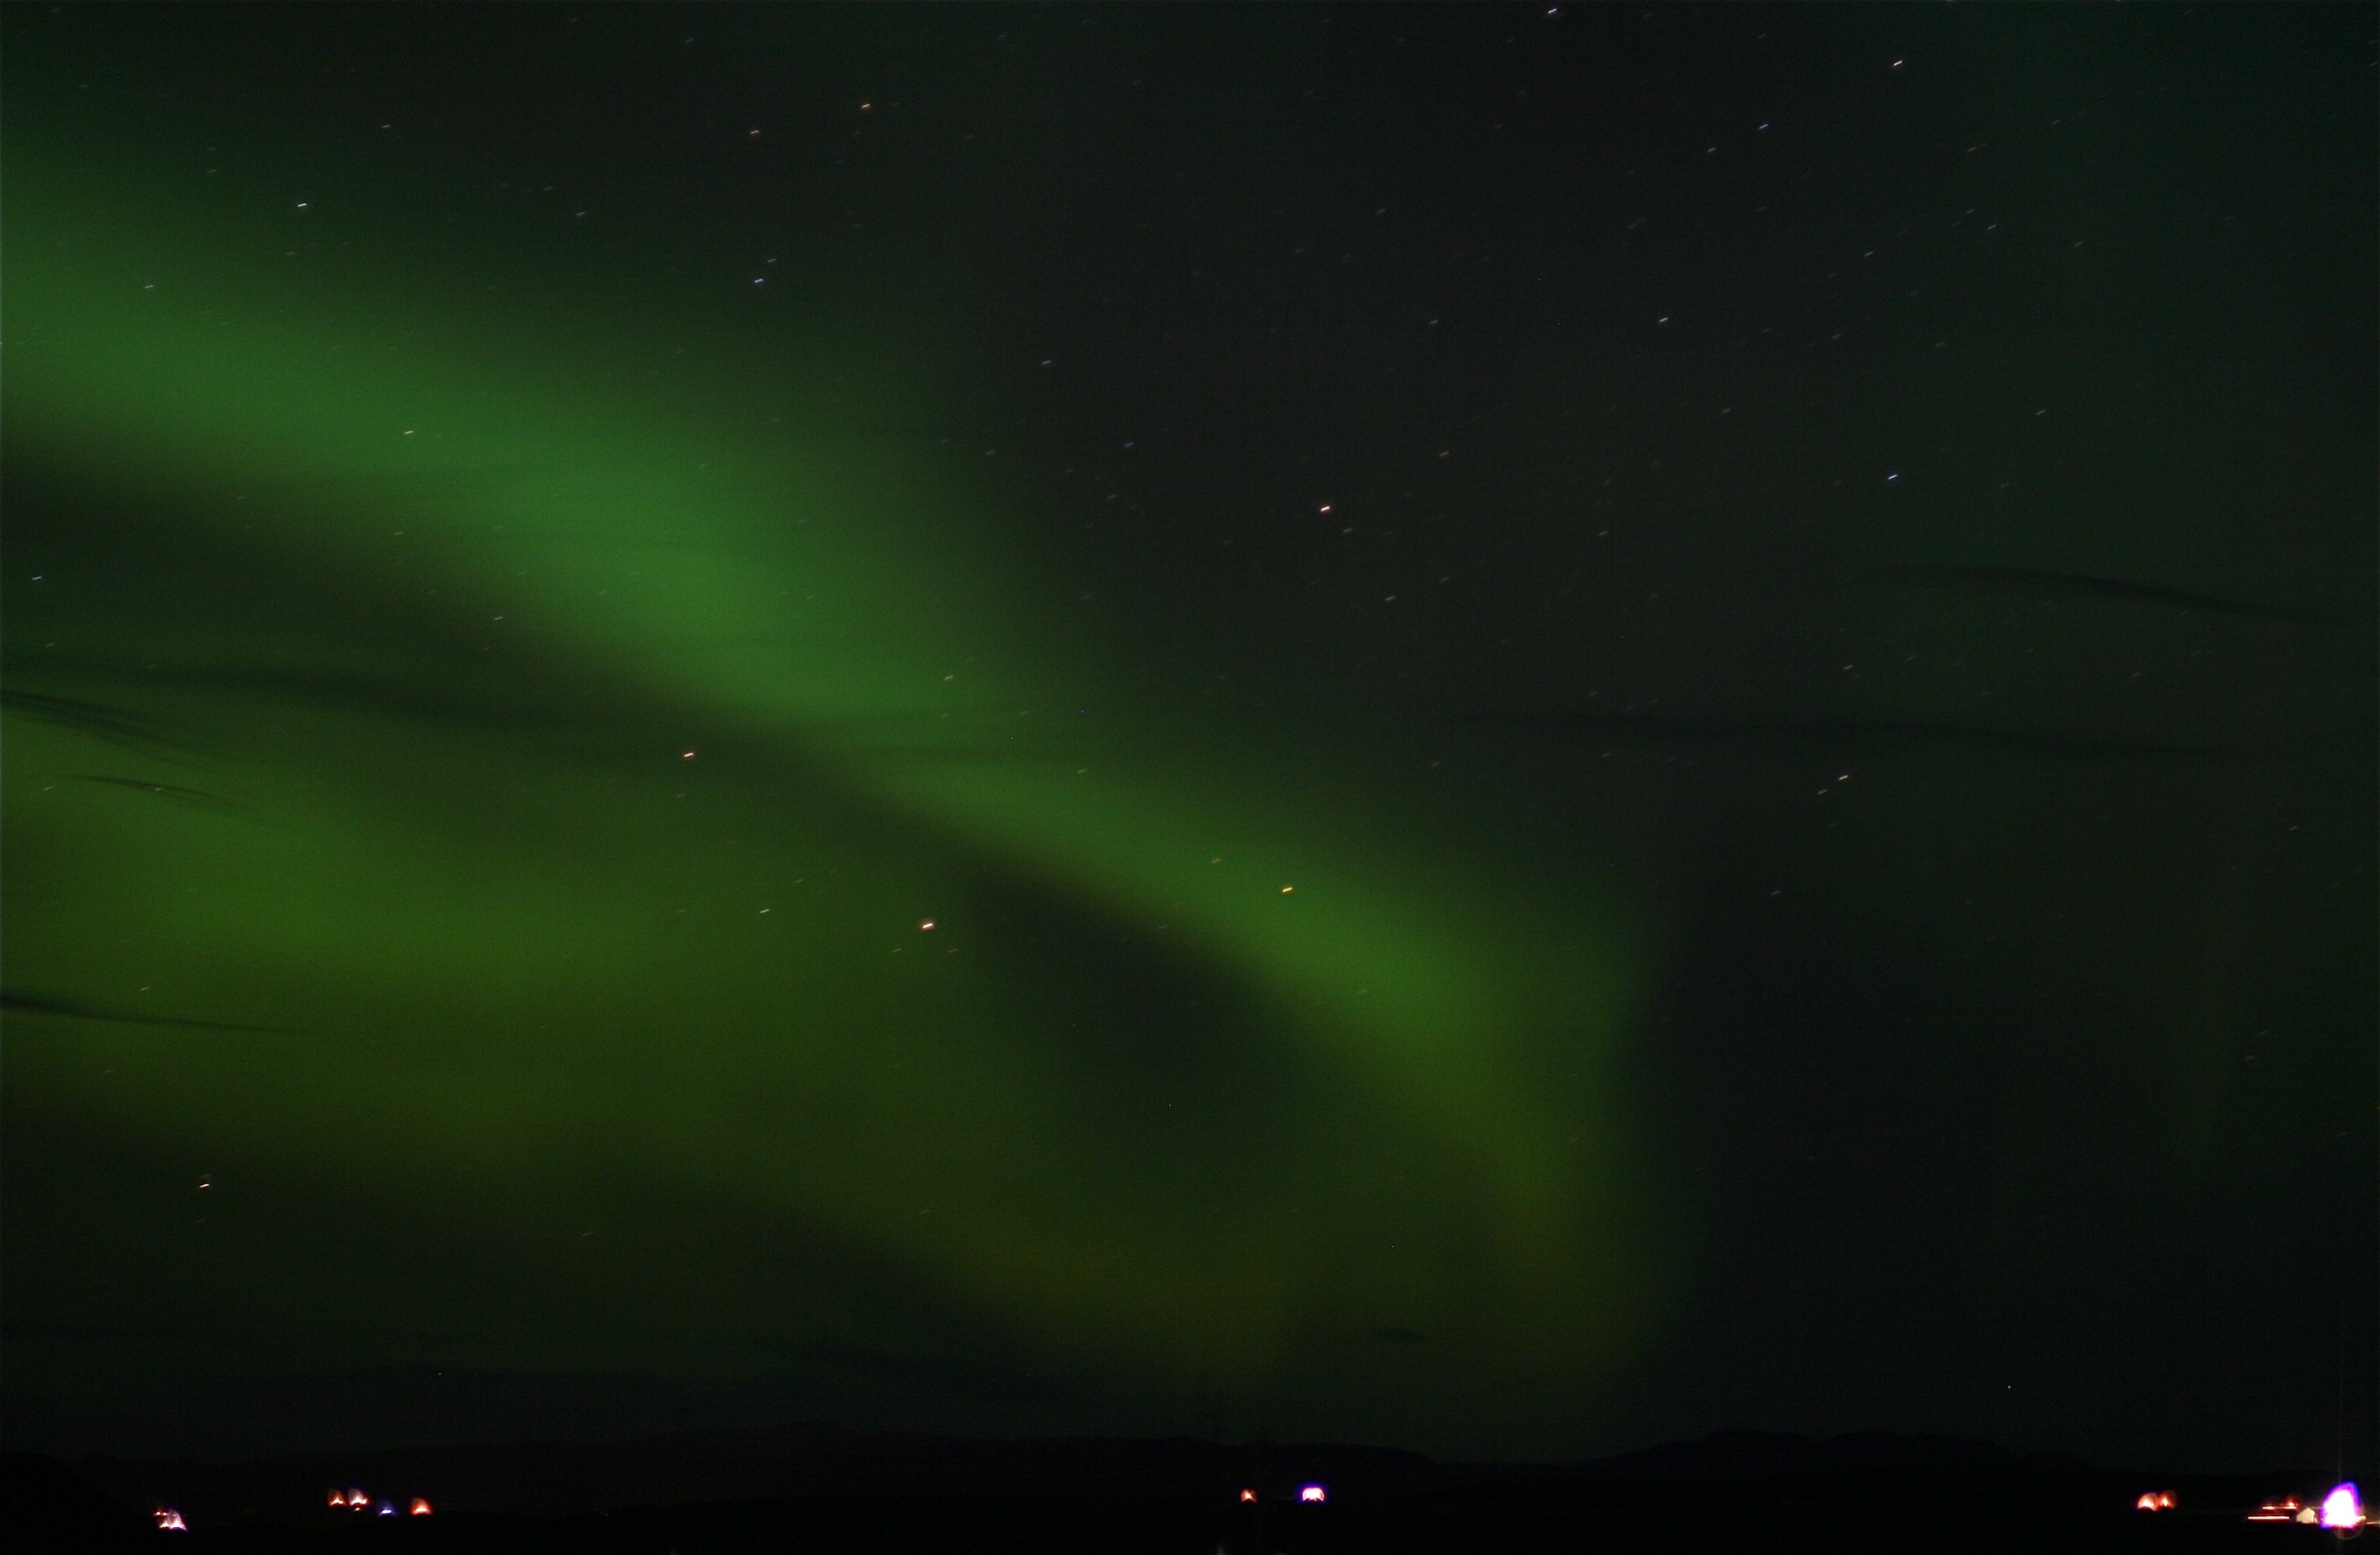
atmosphere, iceland, aurora, northernlights